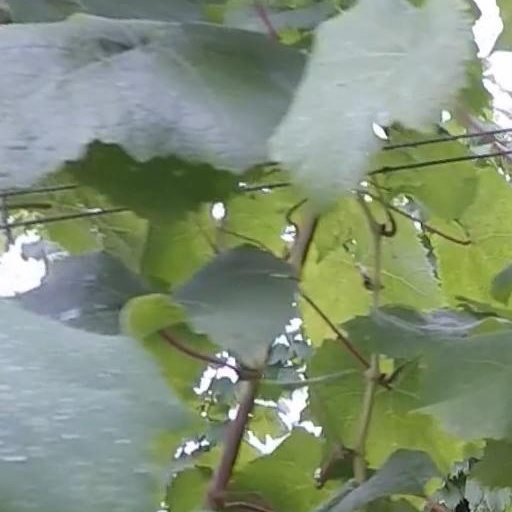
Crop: grape